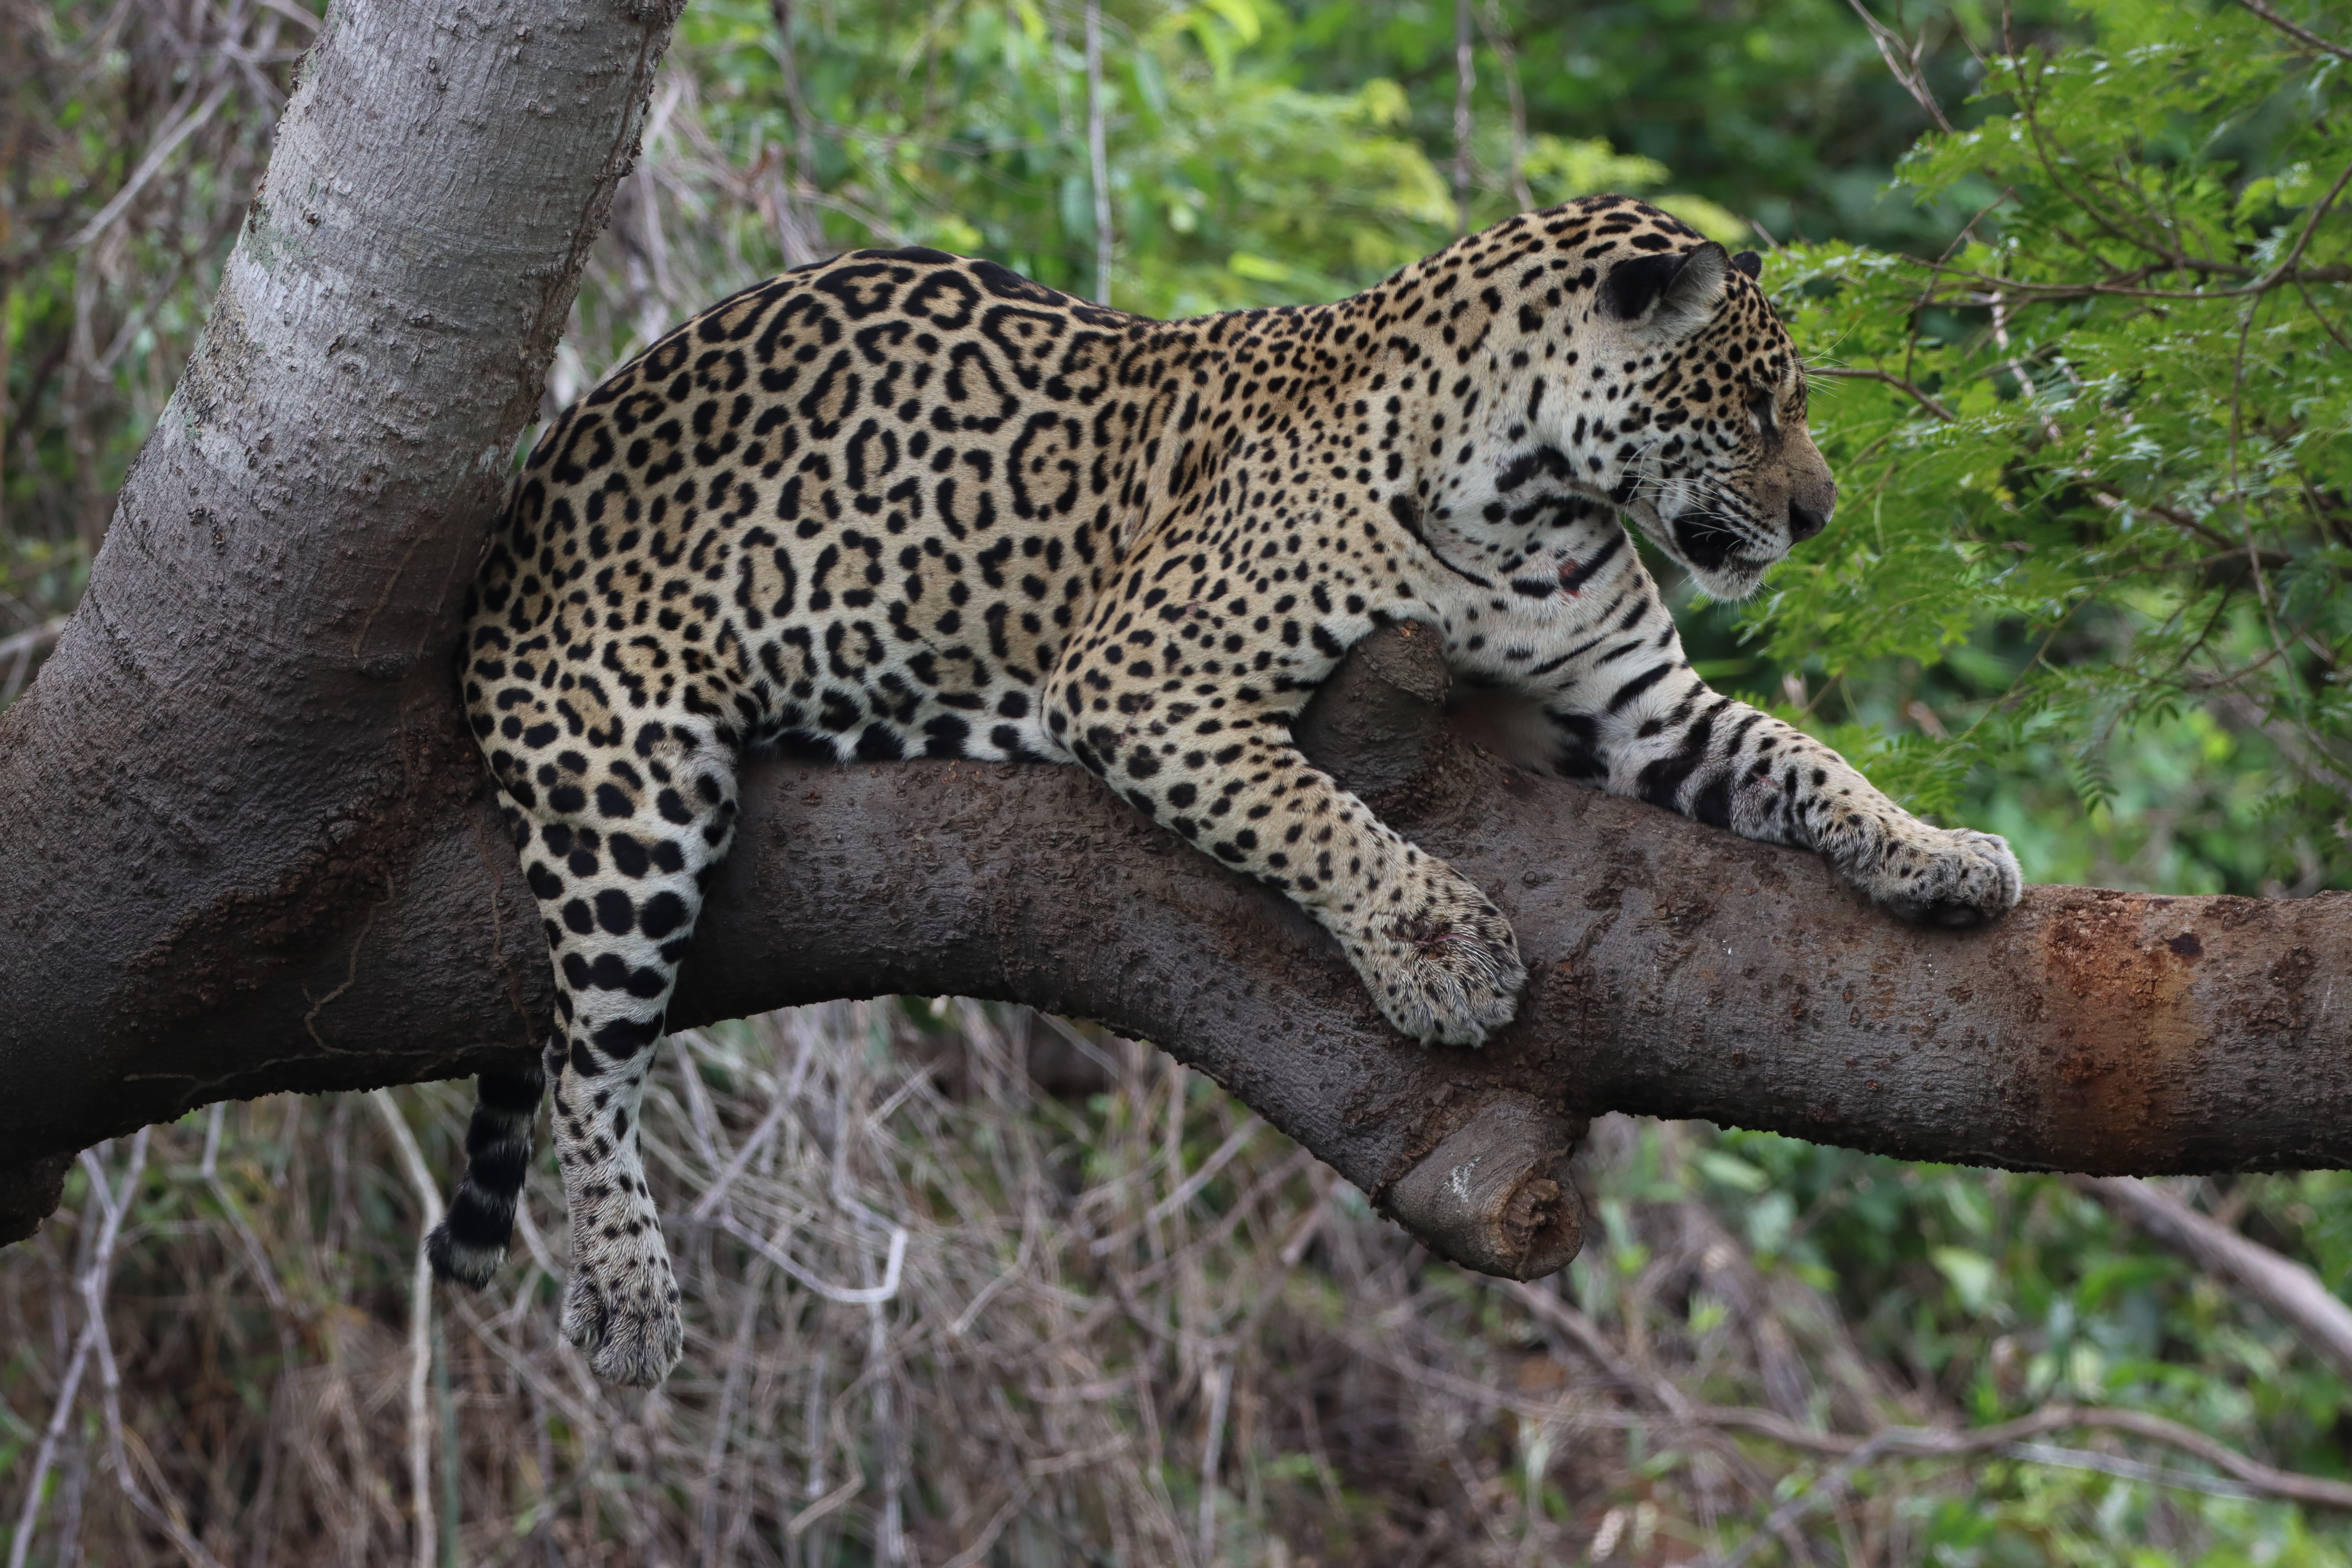
Jaguar: Medrosa